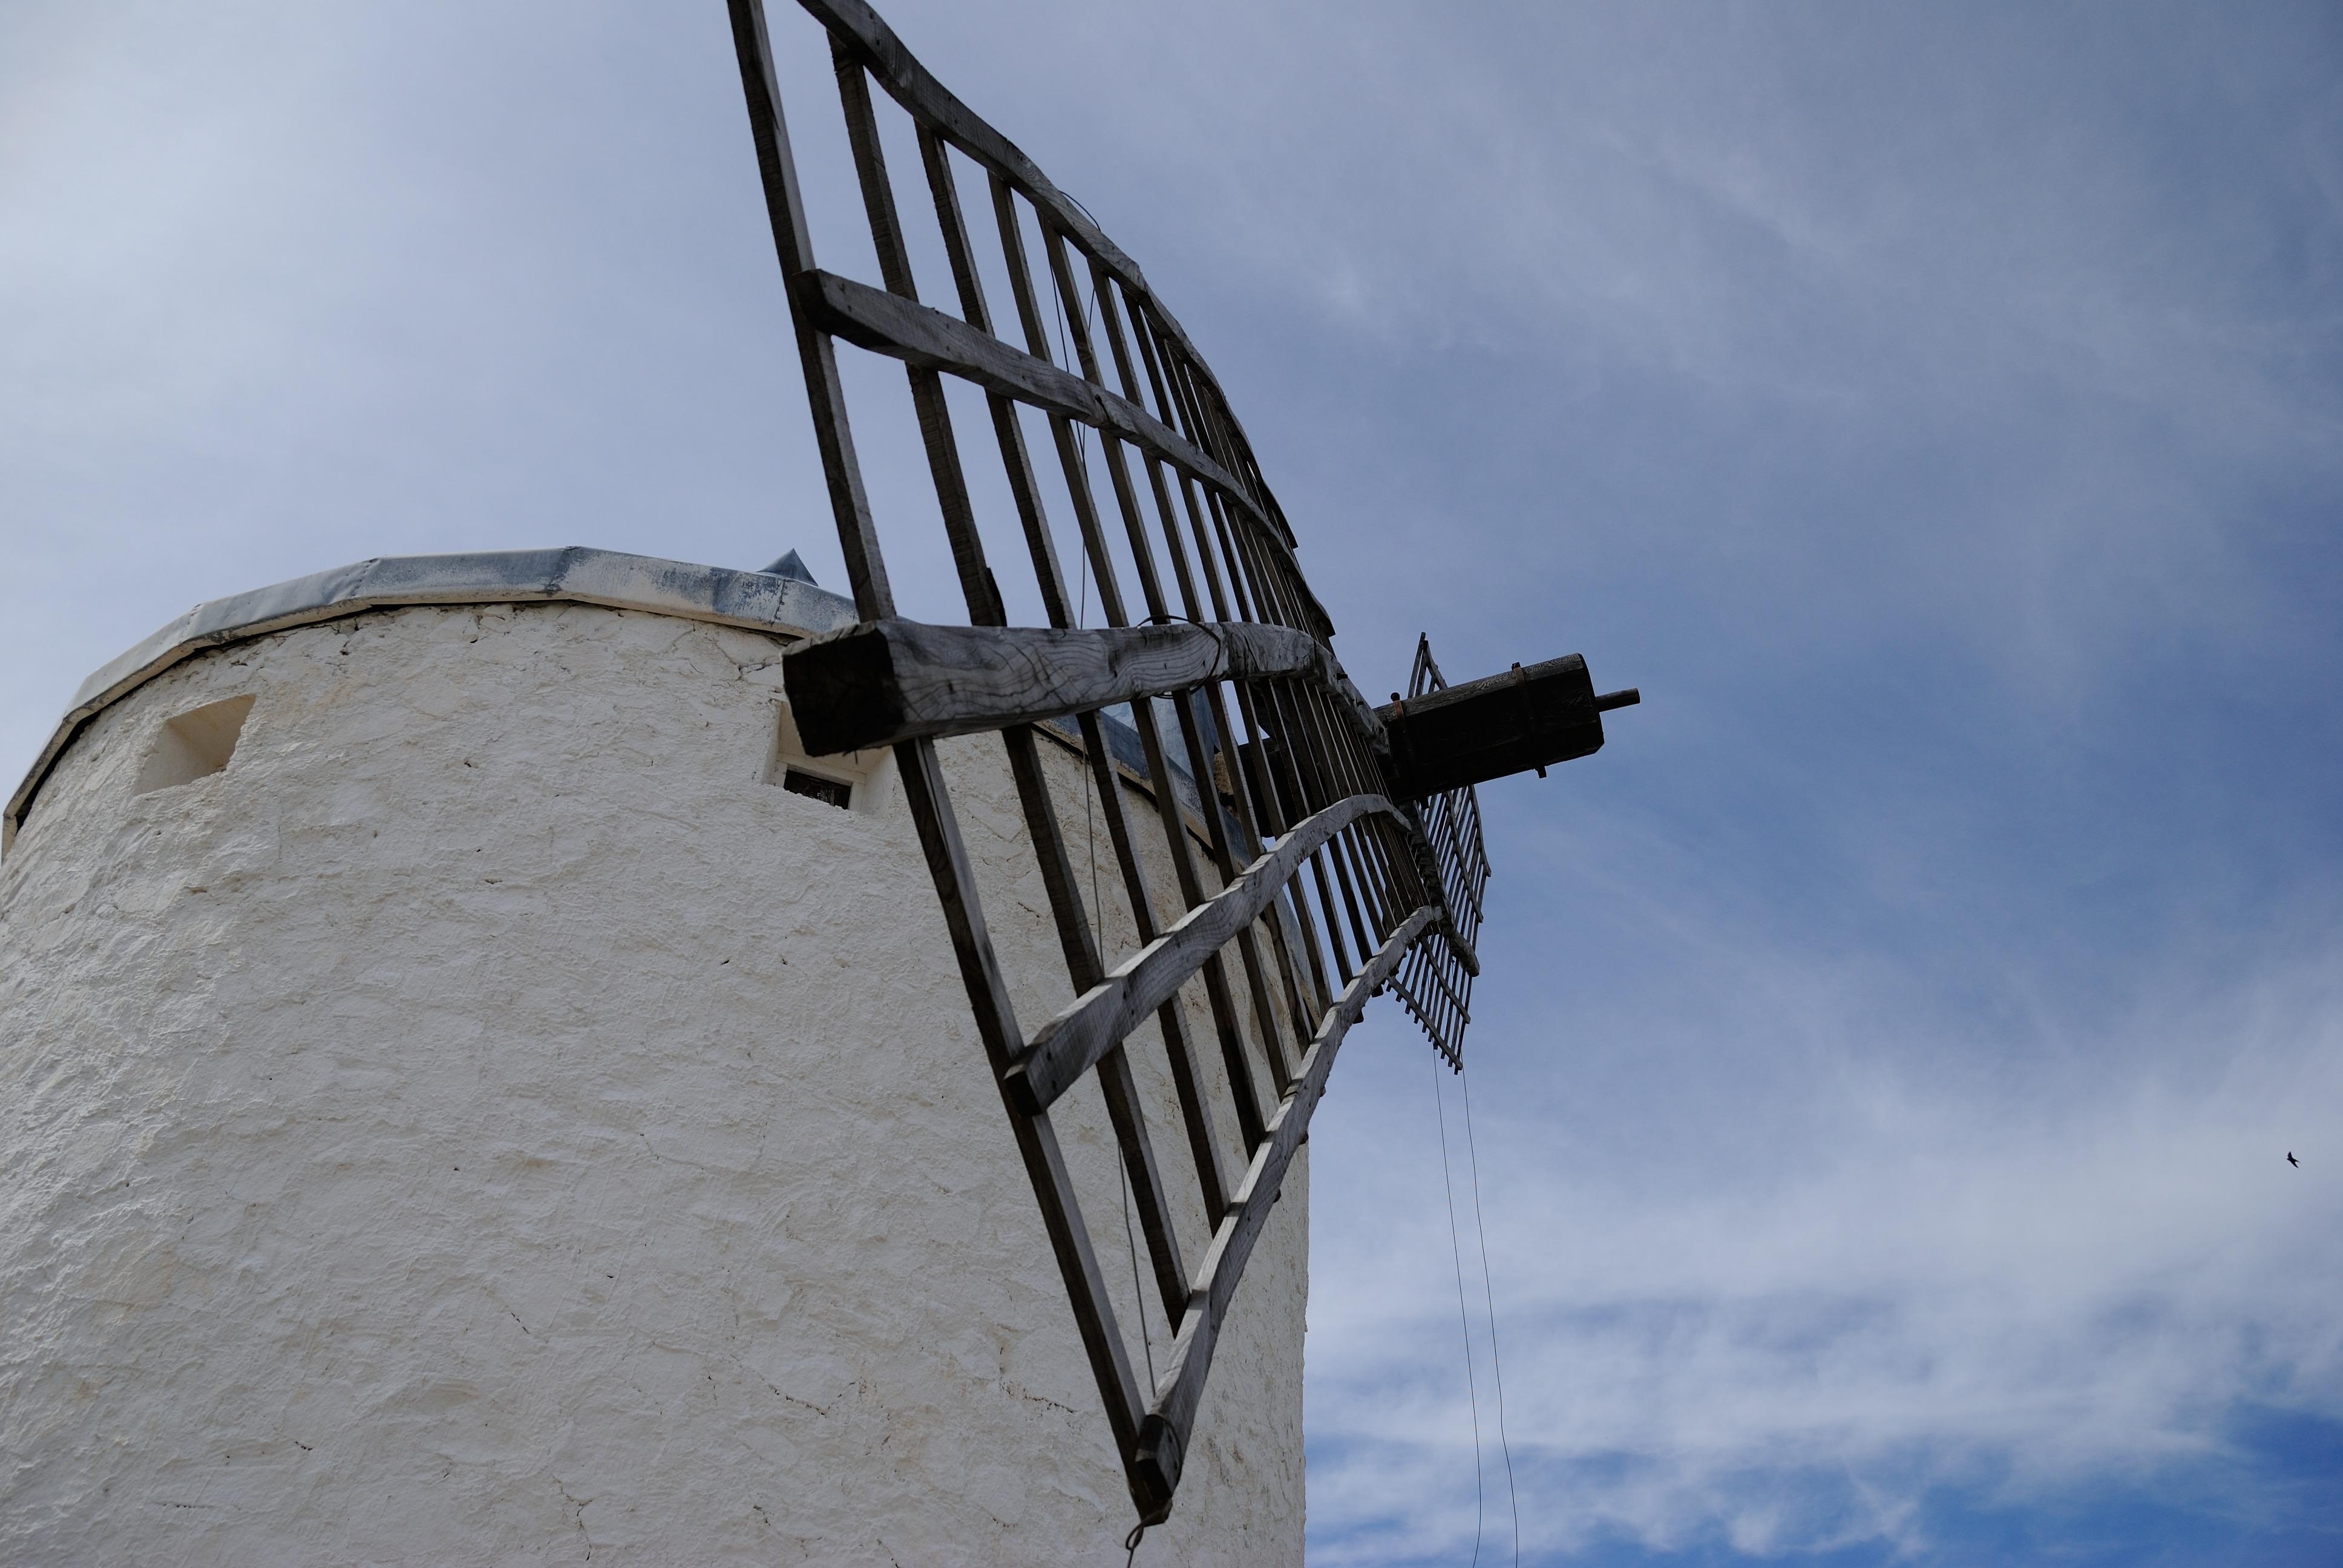
snow, winter, wing, architecture, sky, windmill, wind, reflection, tower, mast, blue, atmosphere of earth